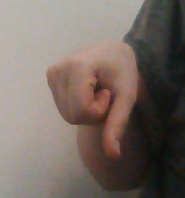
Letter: waw